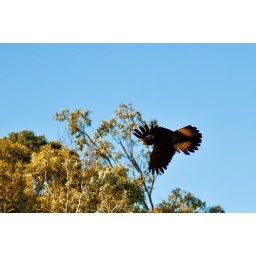
These guys seem to be invading the trees around the house at the moment.